Arvanitika

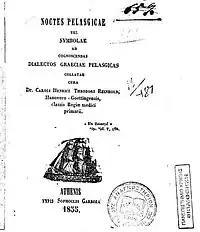
Noctes Pelasgicae, a collection of folk-songs, proverbs and lexical materials in Arbërishte, published by Karl Th. H. Reinhold.

Arvanitika has rarely been written. Reportedly (GHM 1995), it has been written in both the Greek alphabet (often with the addition of the letters b, d, e and j, or diacritics, e.g.) and the Latin alphabet. Orthodox Tosk Albanians also used to write with a similar form of the Greek alphabet (e.g. ).